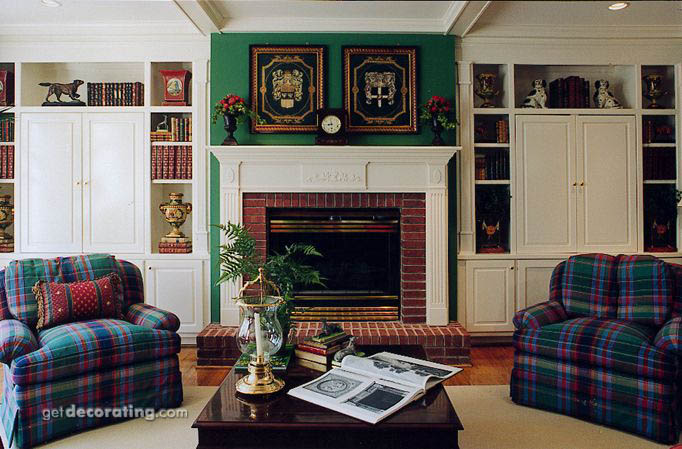
Room type: livingroom